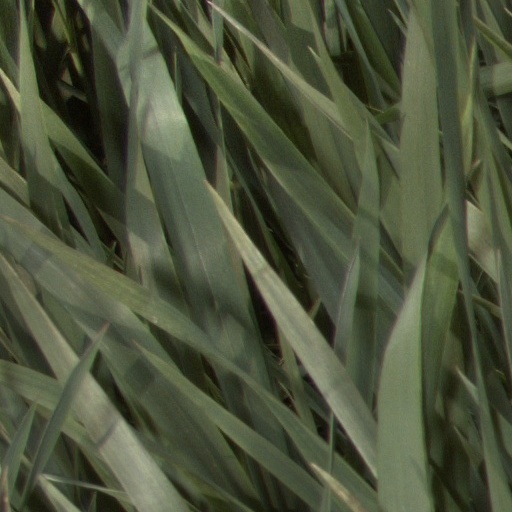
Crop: wheat